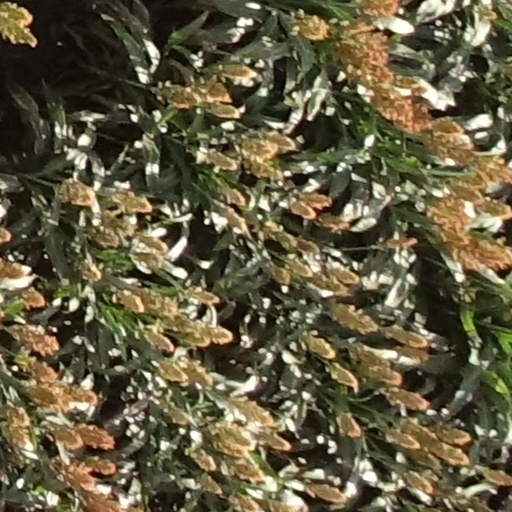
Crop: sorghum